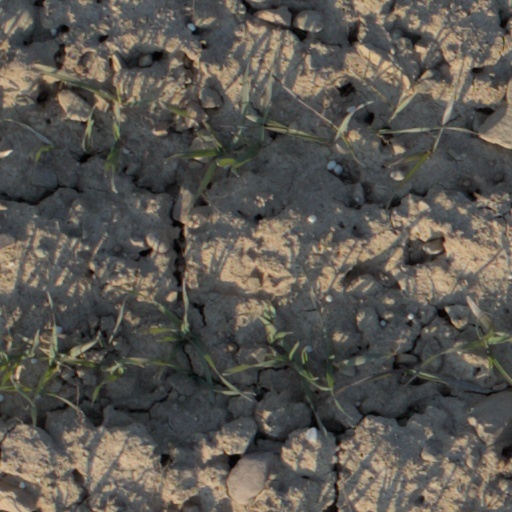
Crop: wheat